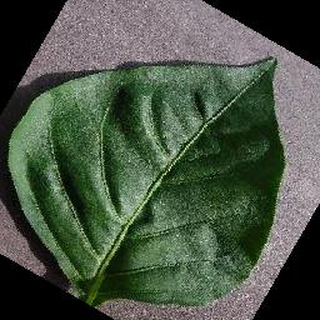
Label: healthy_bell_pepper